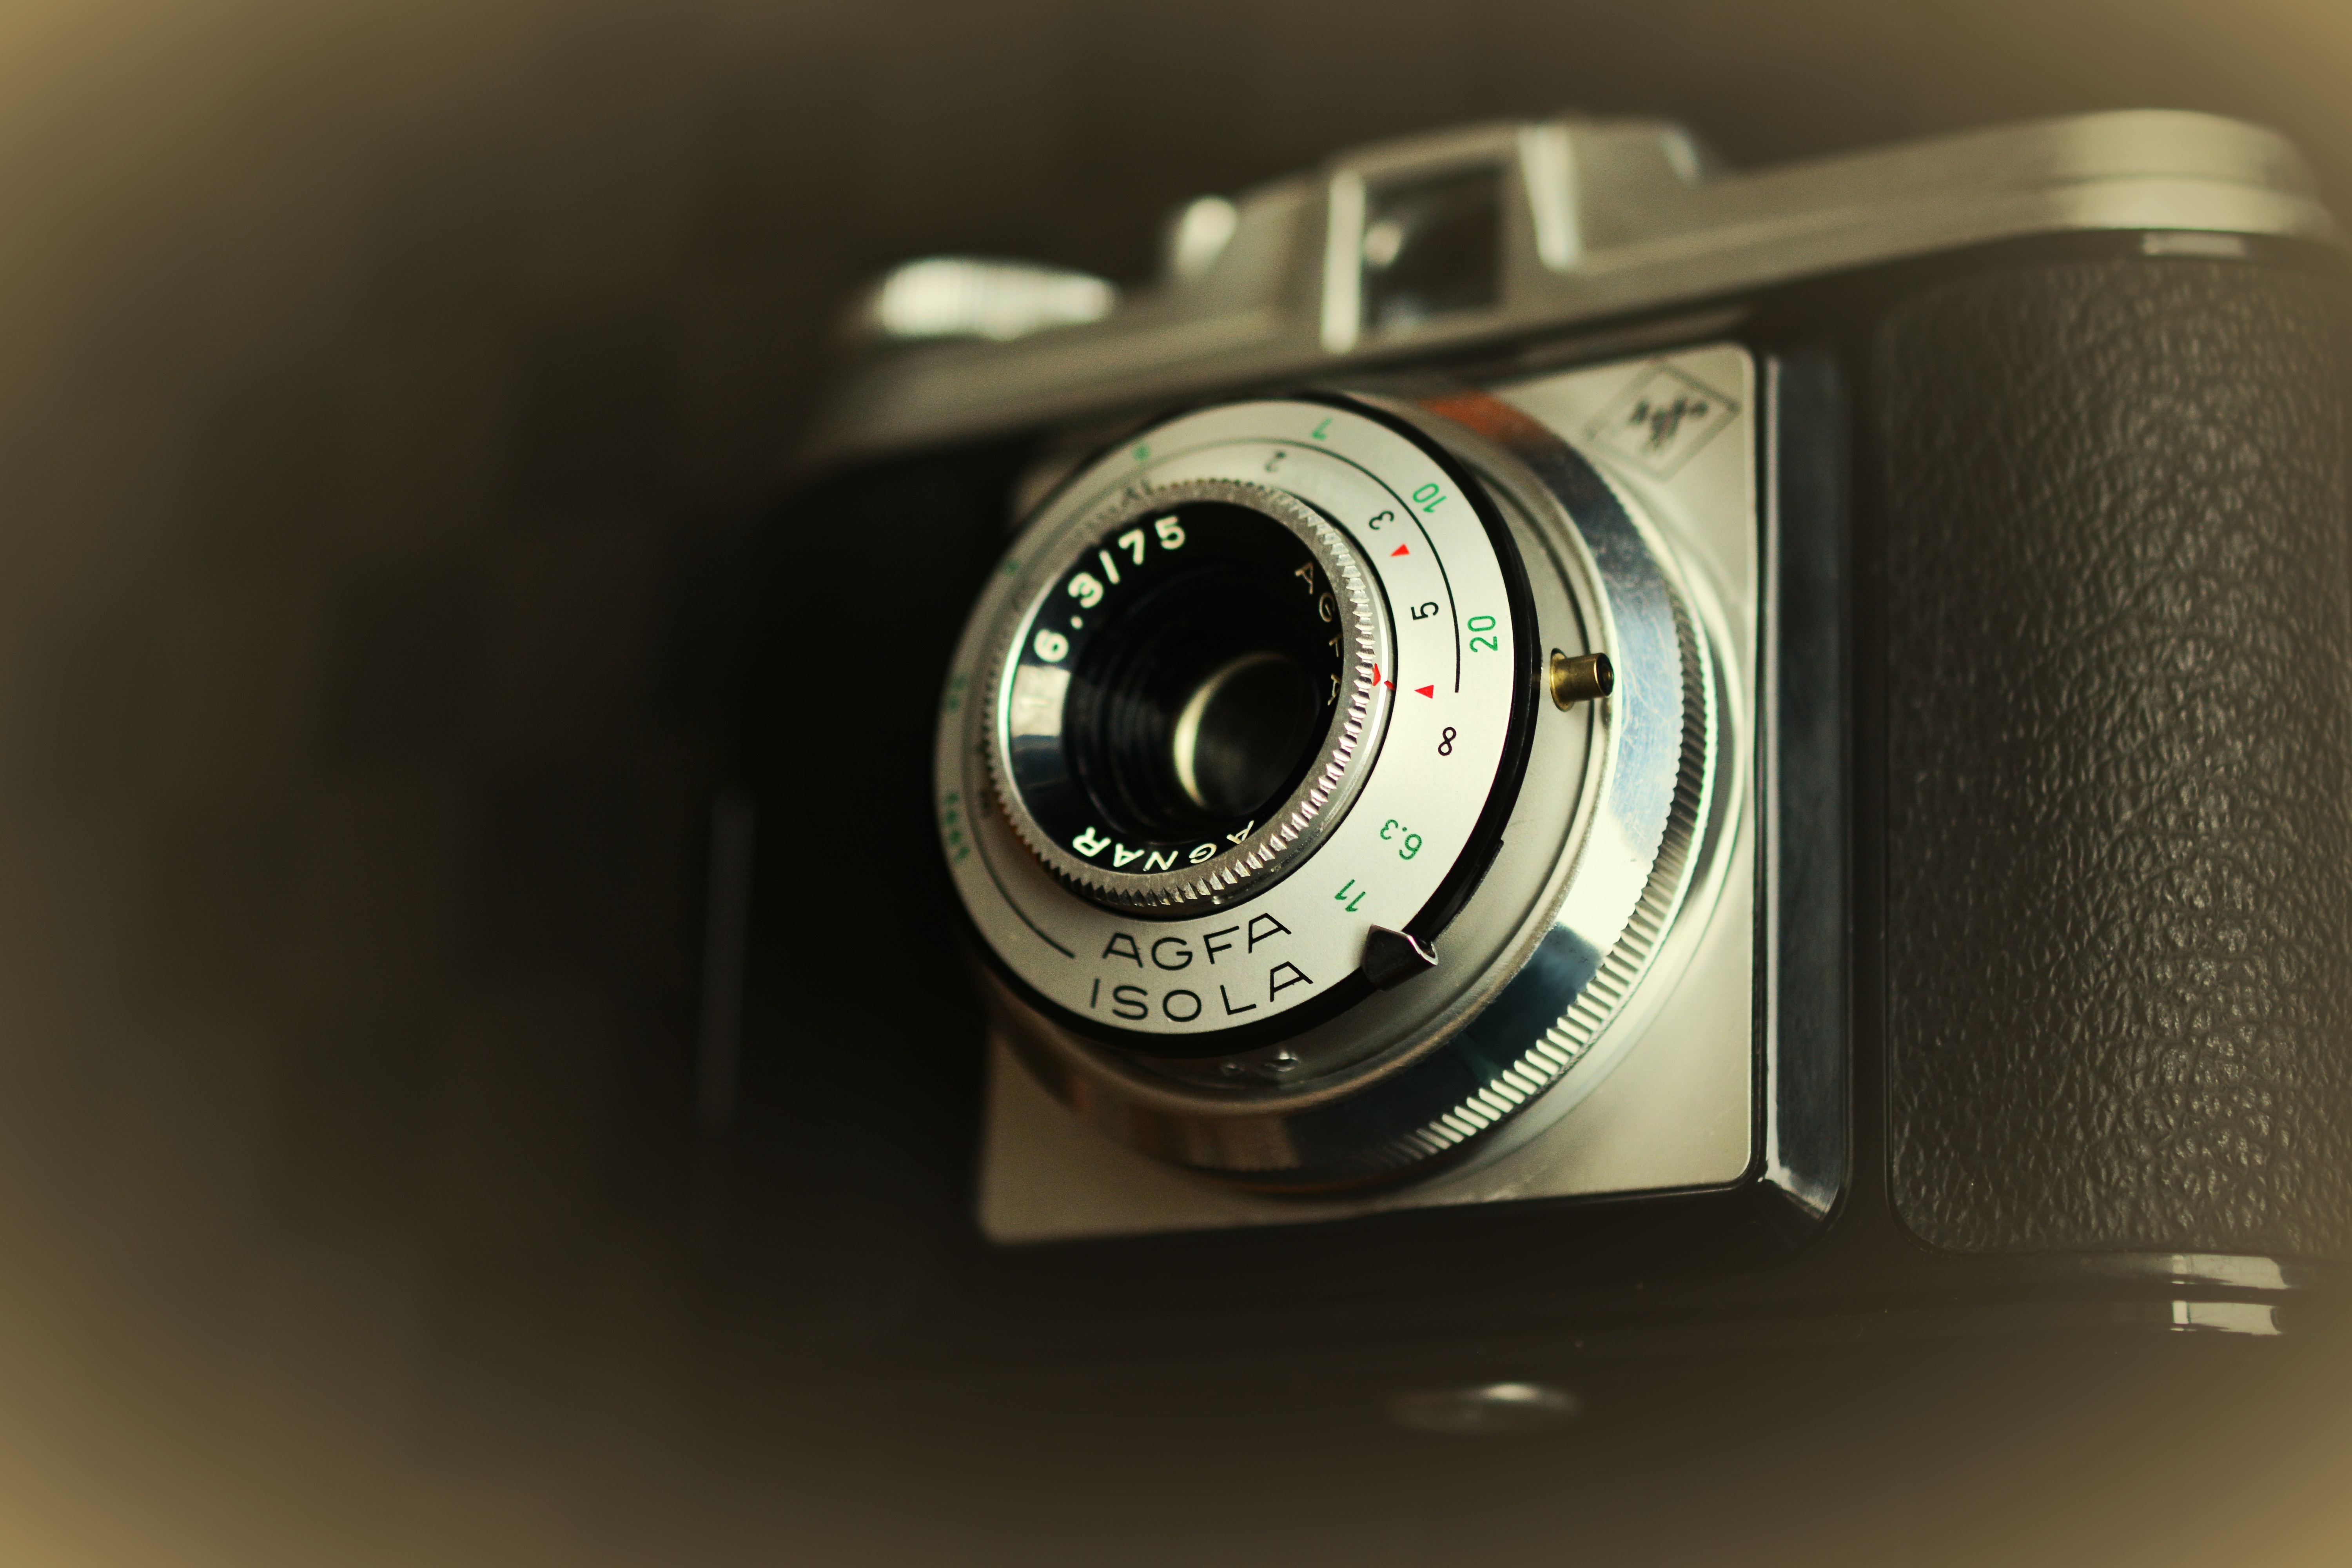
camera, photography, vintage, antique, wheel, retro, old, analog, lens, nostalgia, old camera, close up, reflex camera, digital camera, photograph, agfa, camera lens, photo camera, analog camera, agfa isola, digital slr, single lens reflex camera, cameras optics, mirrorless interchangeable lens camera